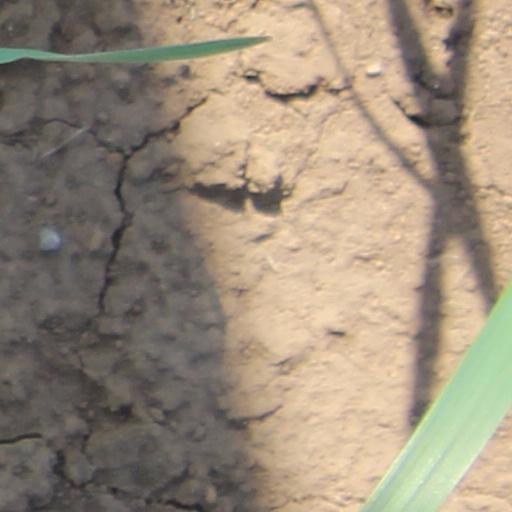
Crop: wheat